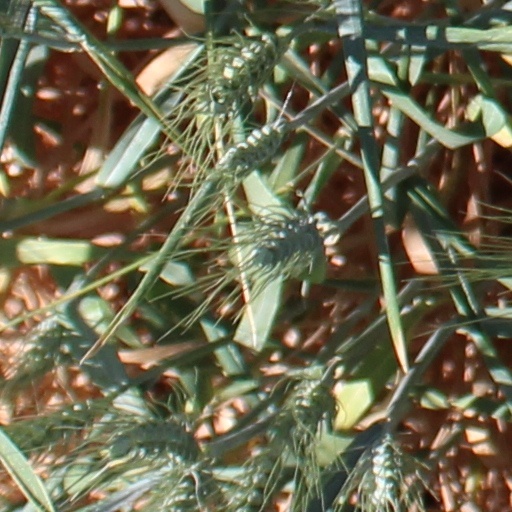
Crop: wheat